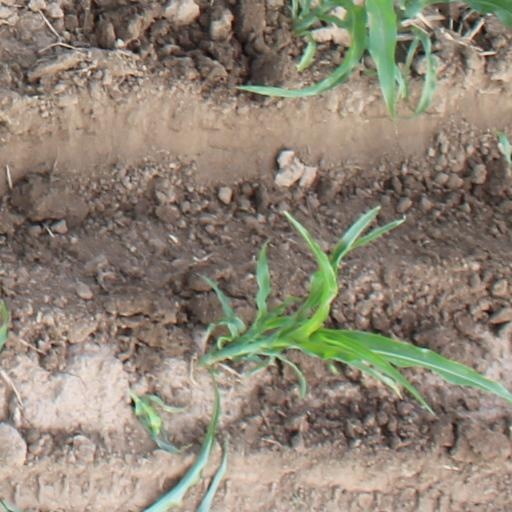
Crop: maize; corn